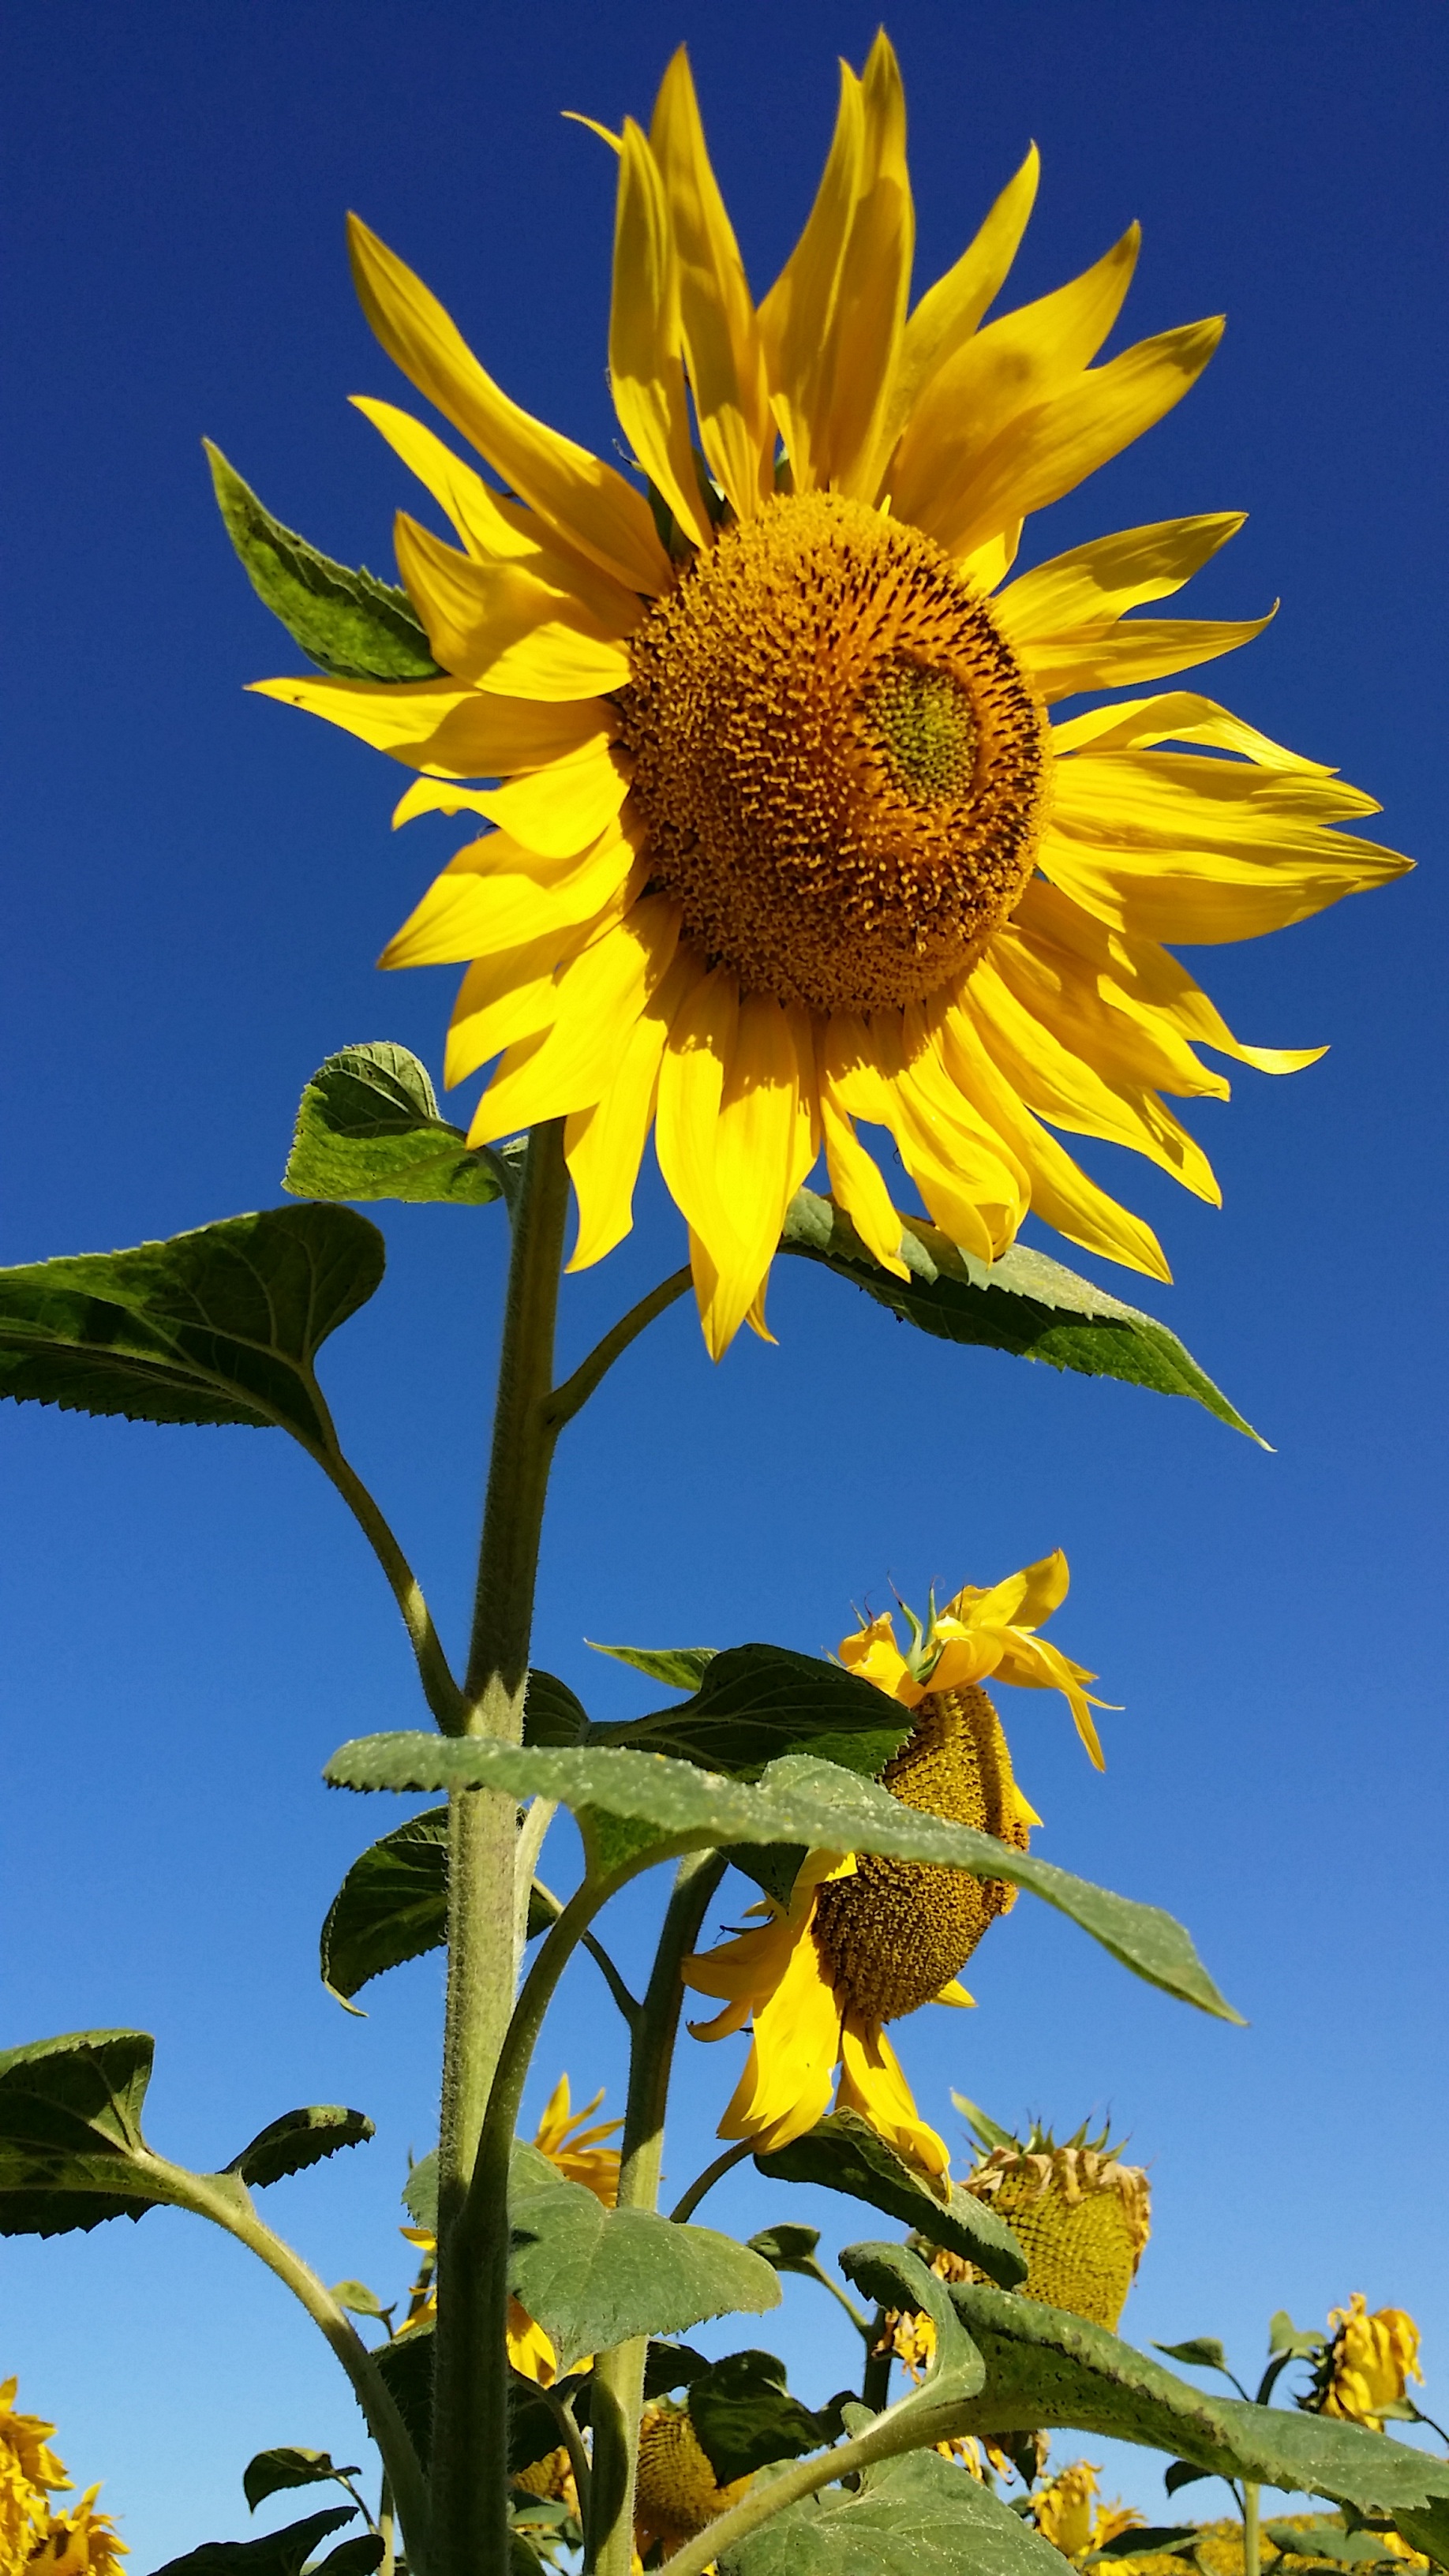
landscape, nature, plant, sky, field, flower, produce, botany, yellow, flora, sunflower, life, wildflower, flowering plant, daisy family, asterales, sunflower seed, plant stem, land plant